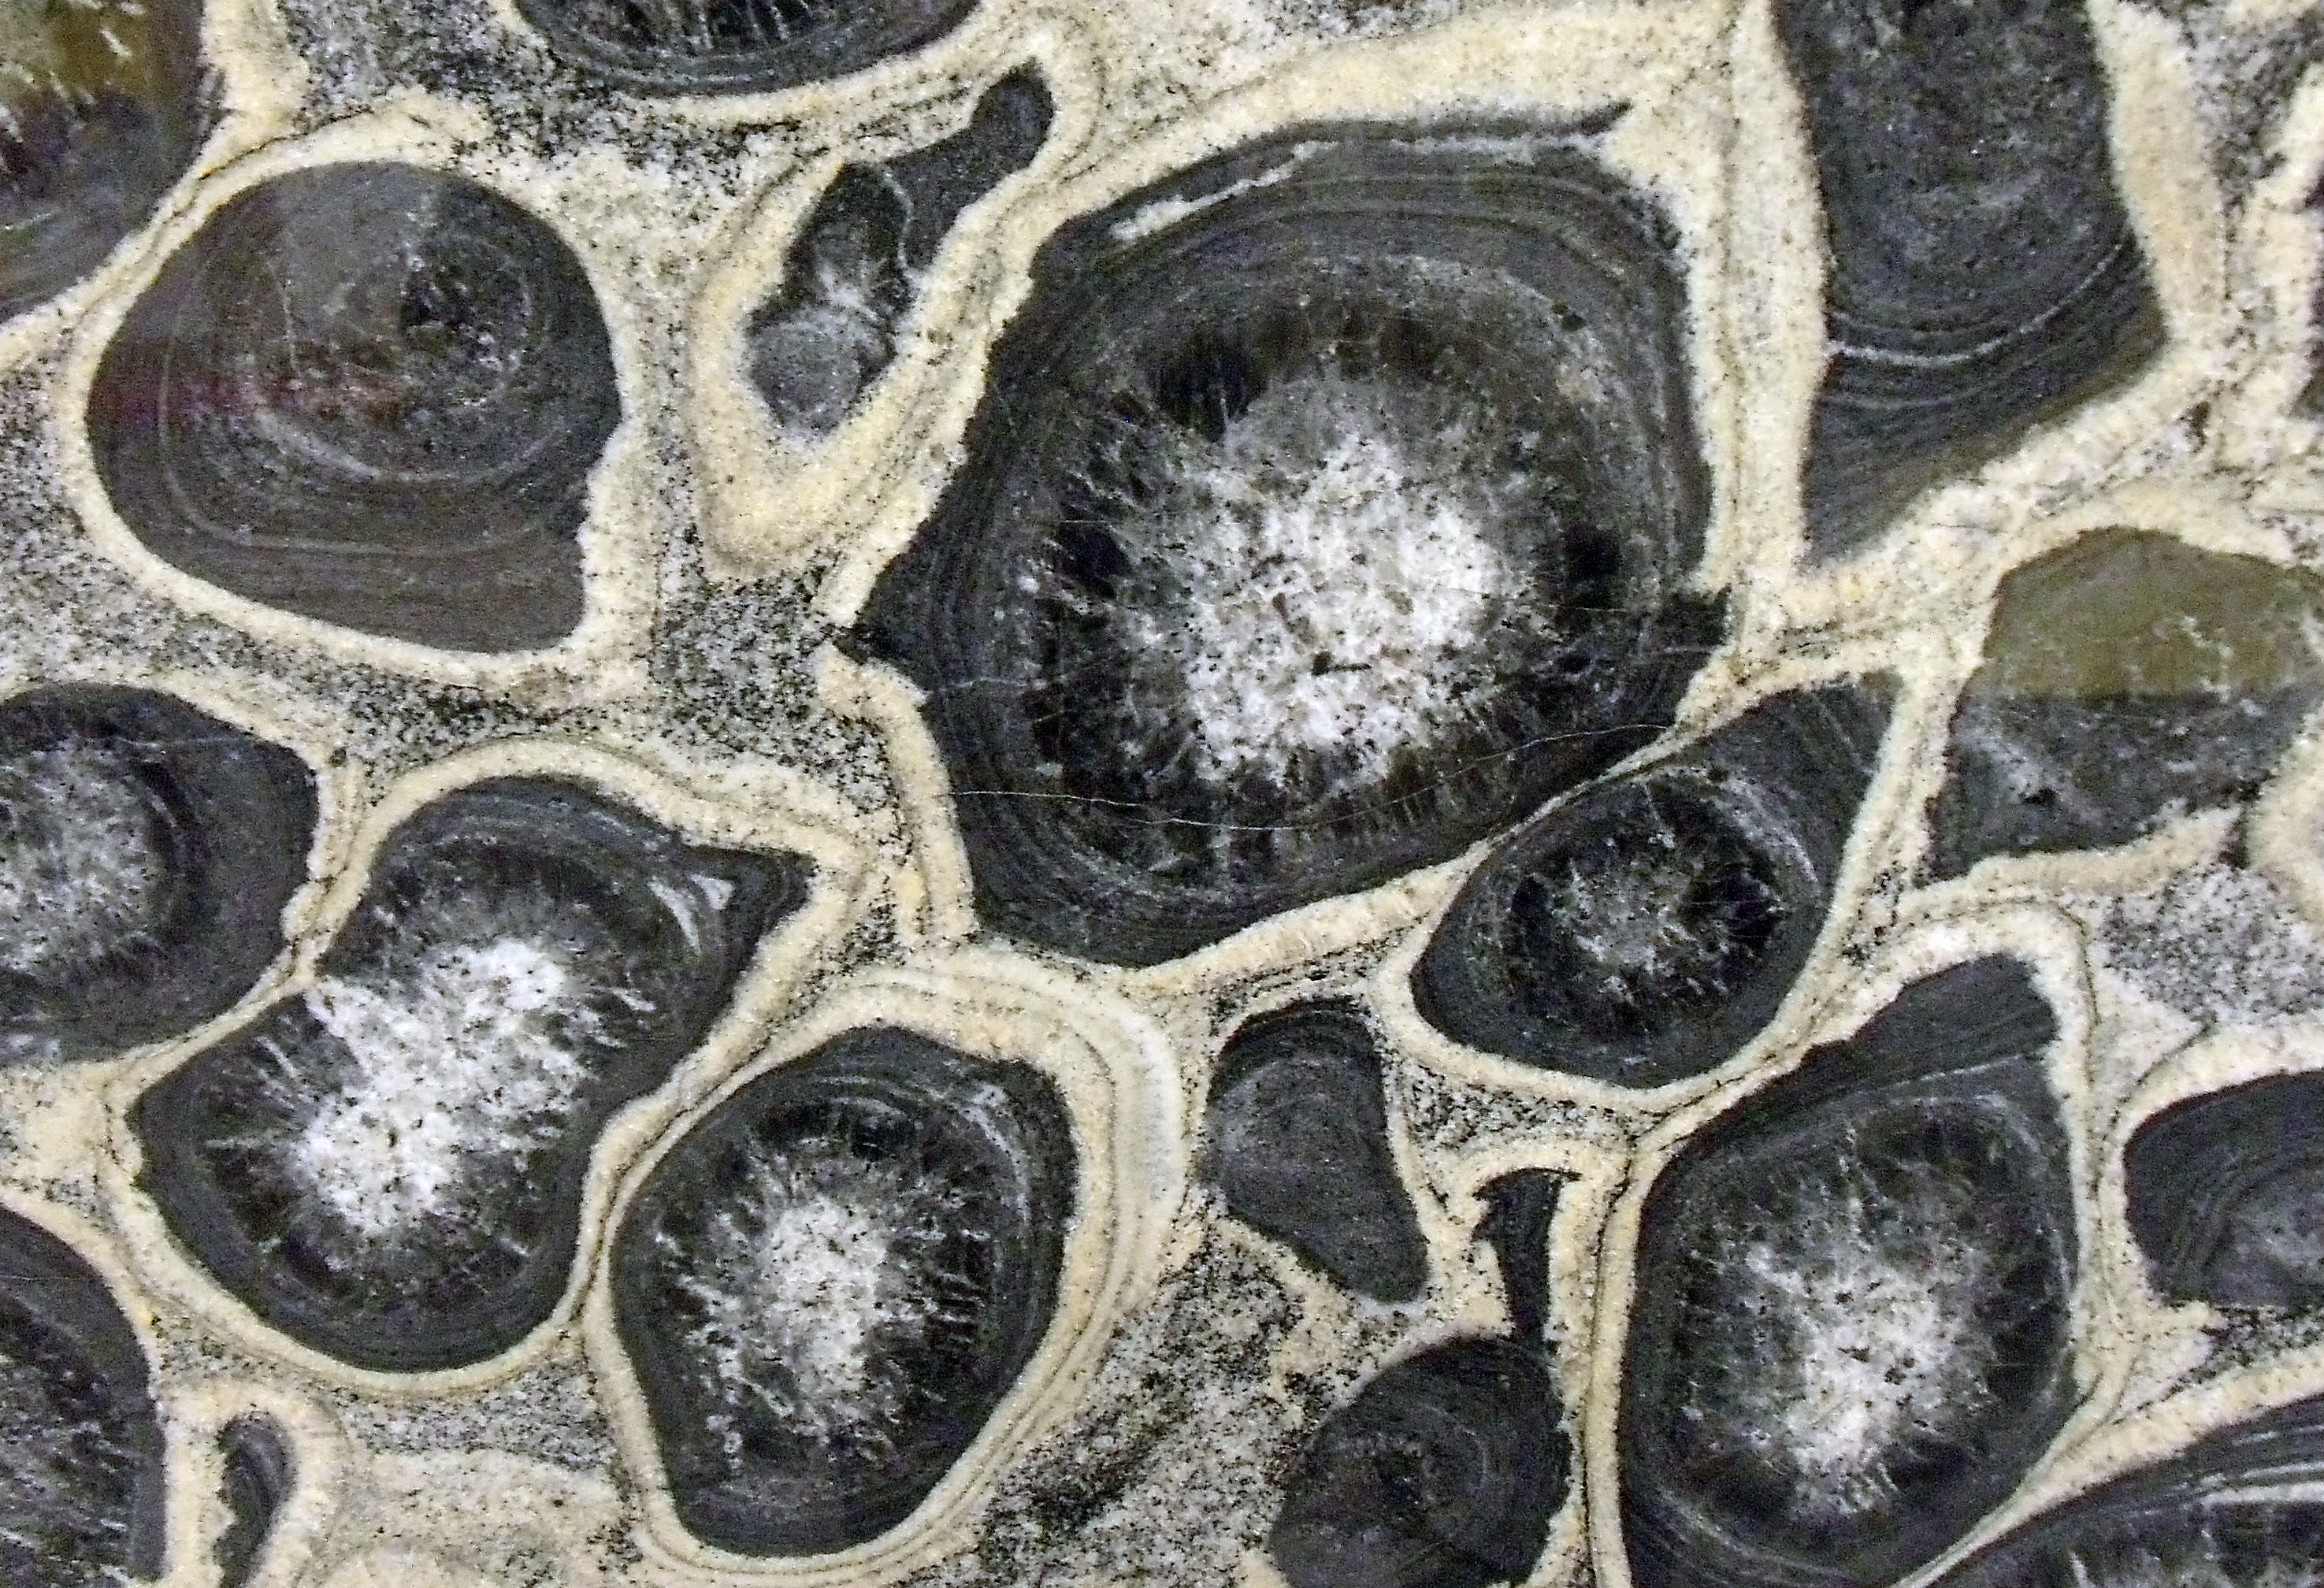
rock, stone, pattern, museum, geology, display, canada, finland, explored, crystal, granite, bc, 2010, ubc, subarcticmike, crystalline, crystallography, polished, petrology, igneous, kuru, orbicular, dimensionstone, orbiculite, pengonpohjn, wwwtooviucom, flooring, stone carving